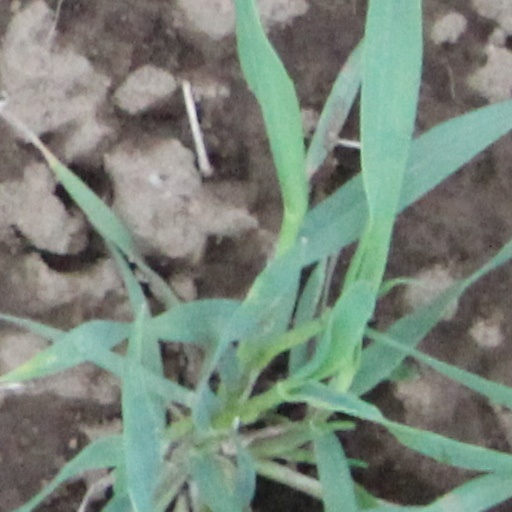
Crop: wheat